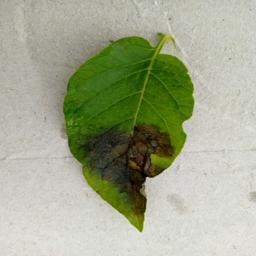
Etiqueta: Late Blight